Basilian Aleppian Order

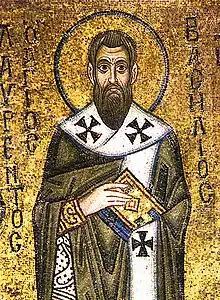
St. Basil the Great. Mosaic, Kiev Hagia Sophia, XI century

The Basilian Aleppian Order (Latin: "Ordo Basilianus Aleppensis Melkitarum"; French: "Ordre Basilien Alepin") is a religious order of the Melkite Greek Catholic Church.